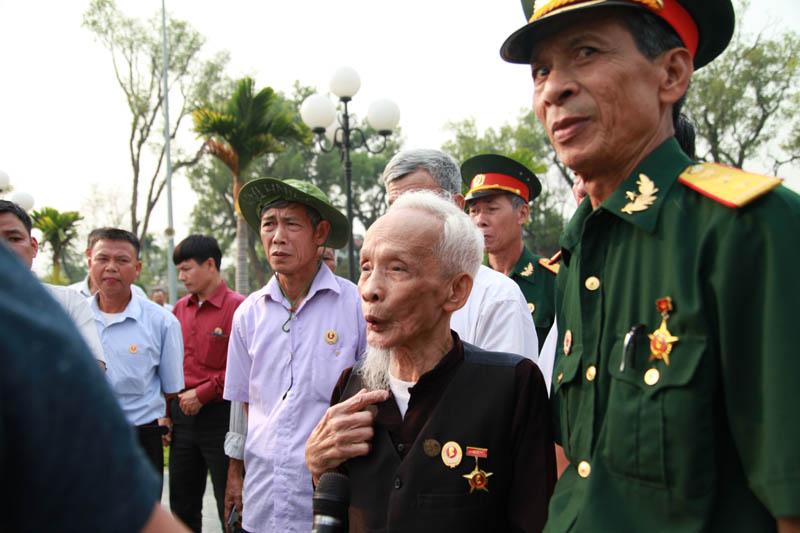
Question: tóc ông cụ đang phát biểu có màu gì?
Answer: màu trắng